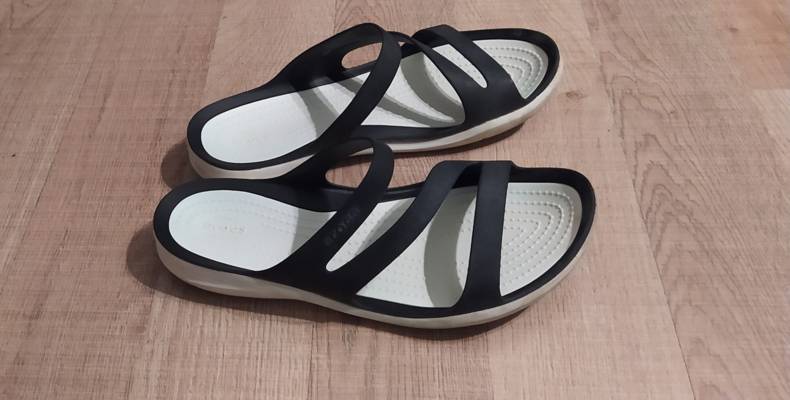
Waste category: shoes